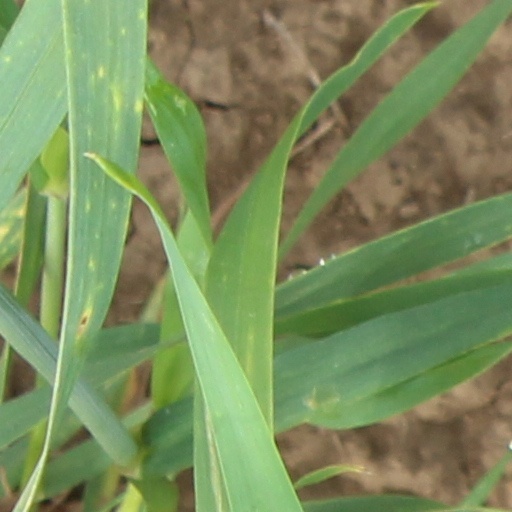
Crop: wheat